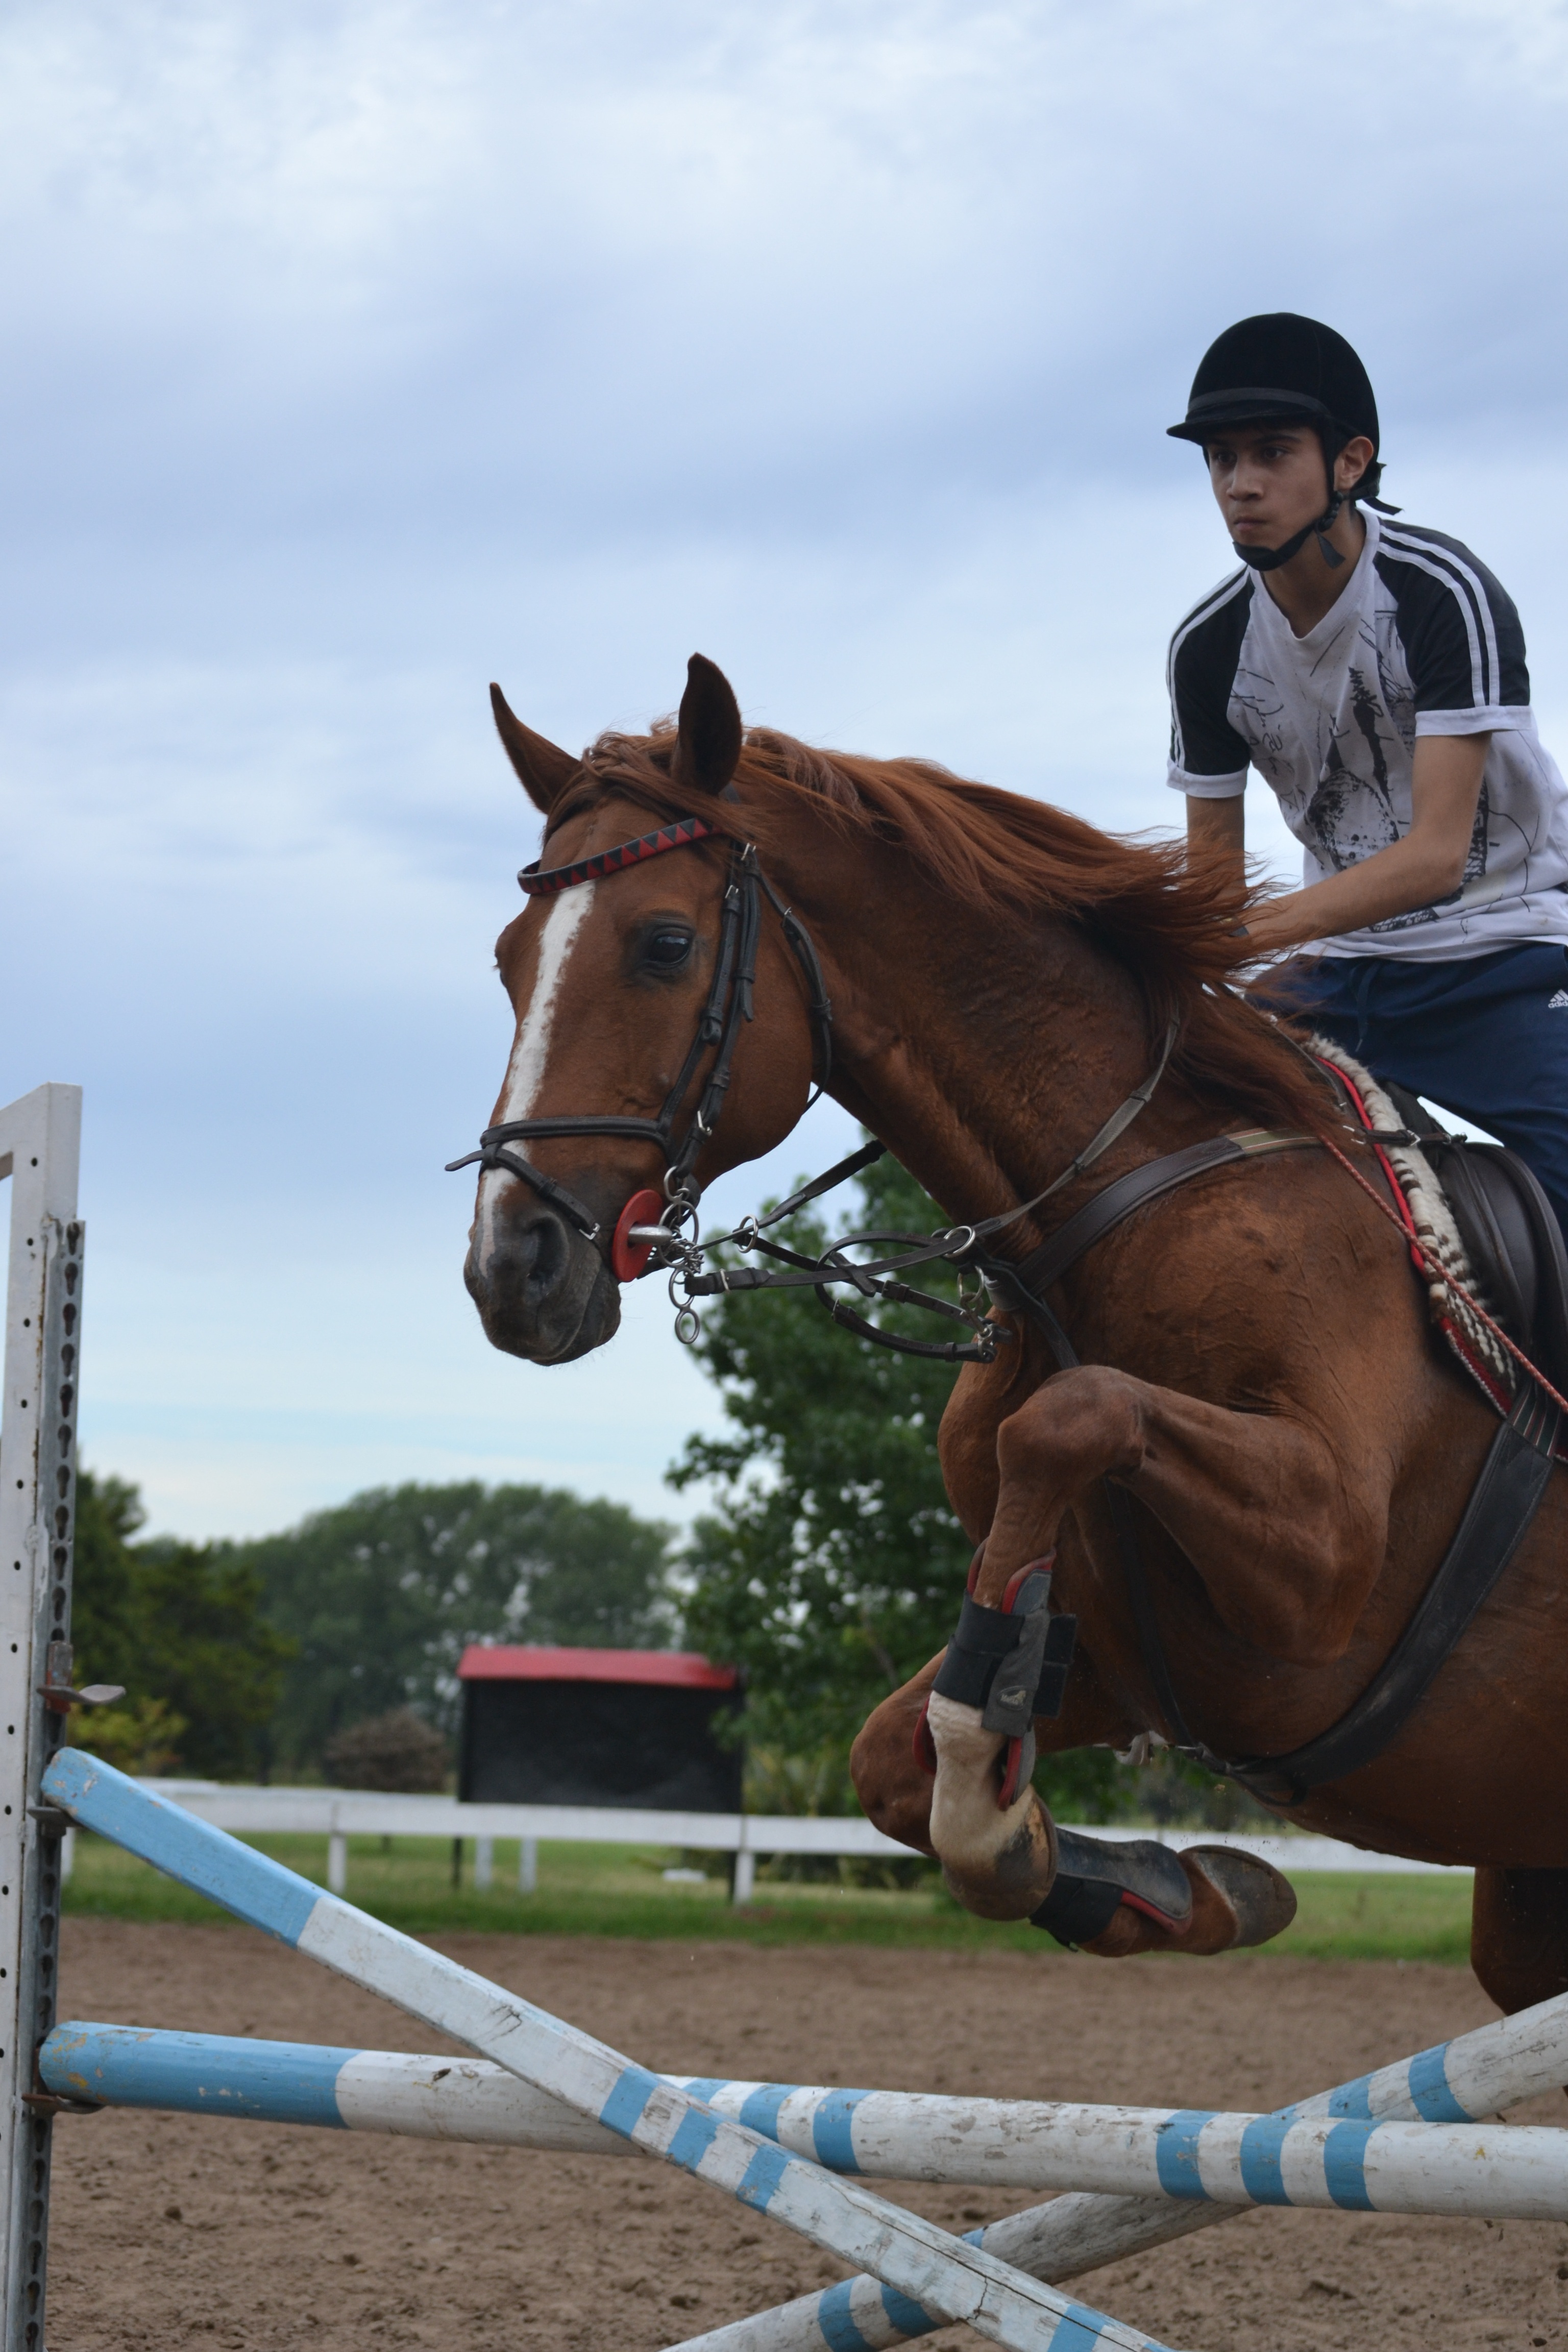
sport, jump, recreation, jumping, horse, stallion, horse riding, sports, jockey, equestrianism, equitation, physical exercise, eventing, show jumping, outdoor recreation, horse like mammal, human action, animal sports, english riding, equestrian sport, hunt seat